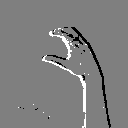
ASL letter: c